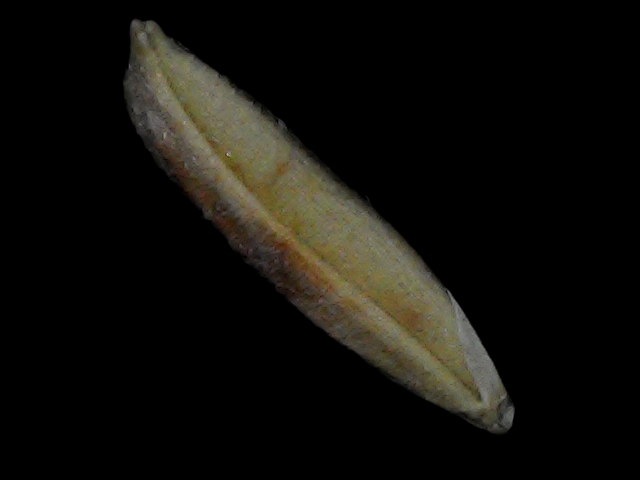
Rice variety: Bd87